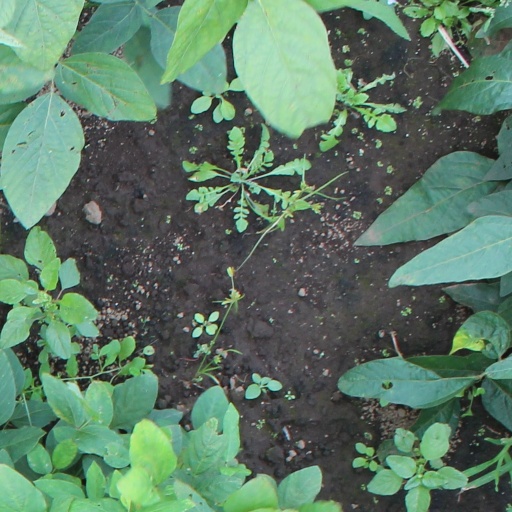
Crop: soybean